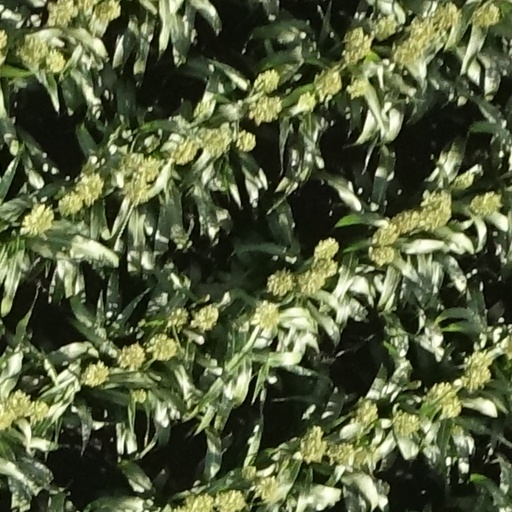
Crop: sorghum